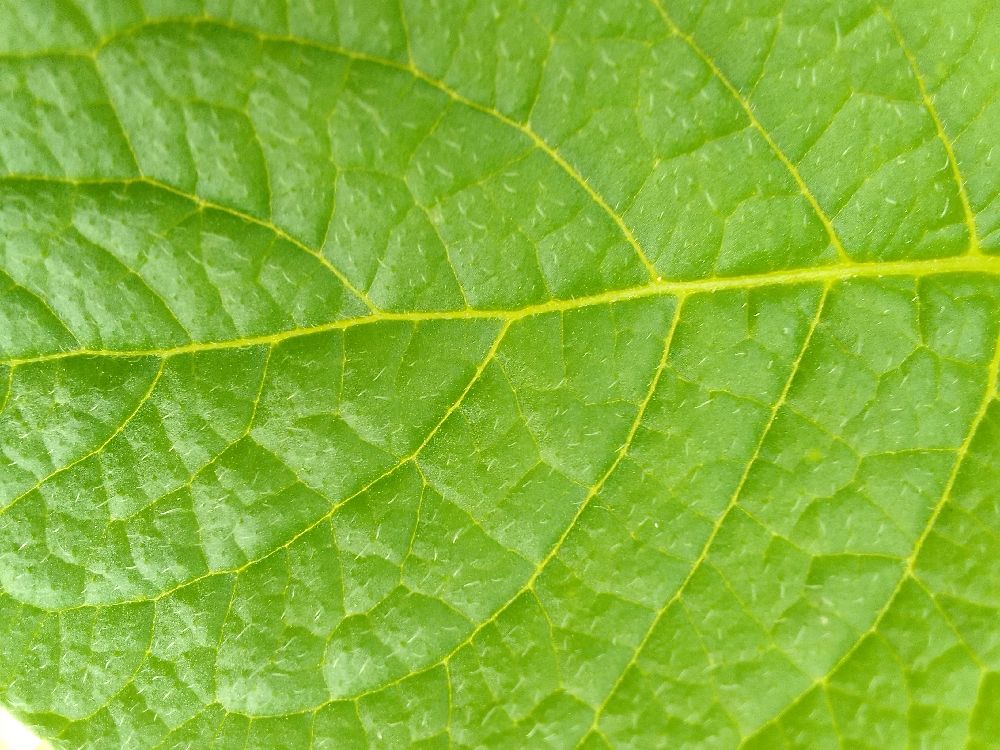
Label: Healthy